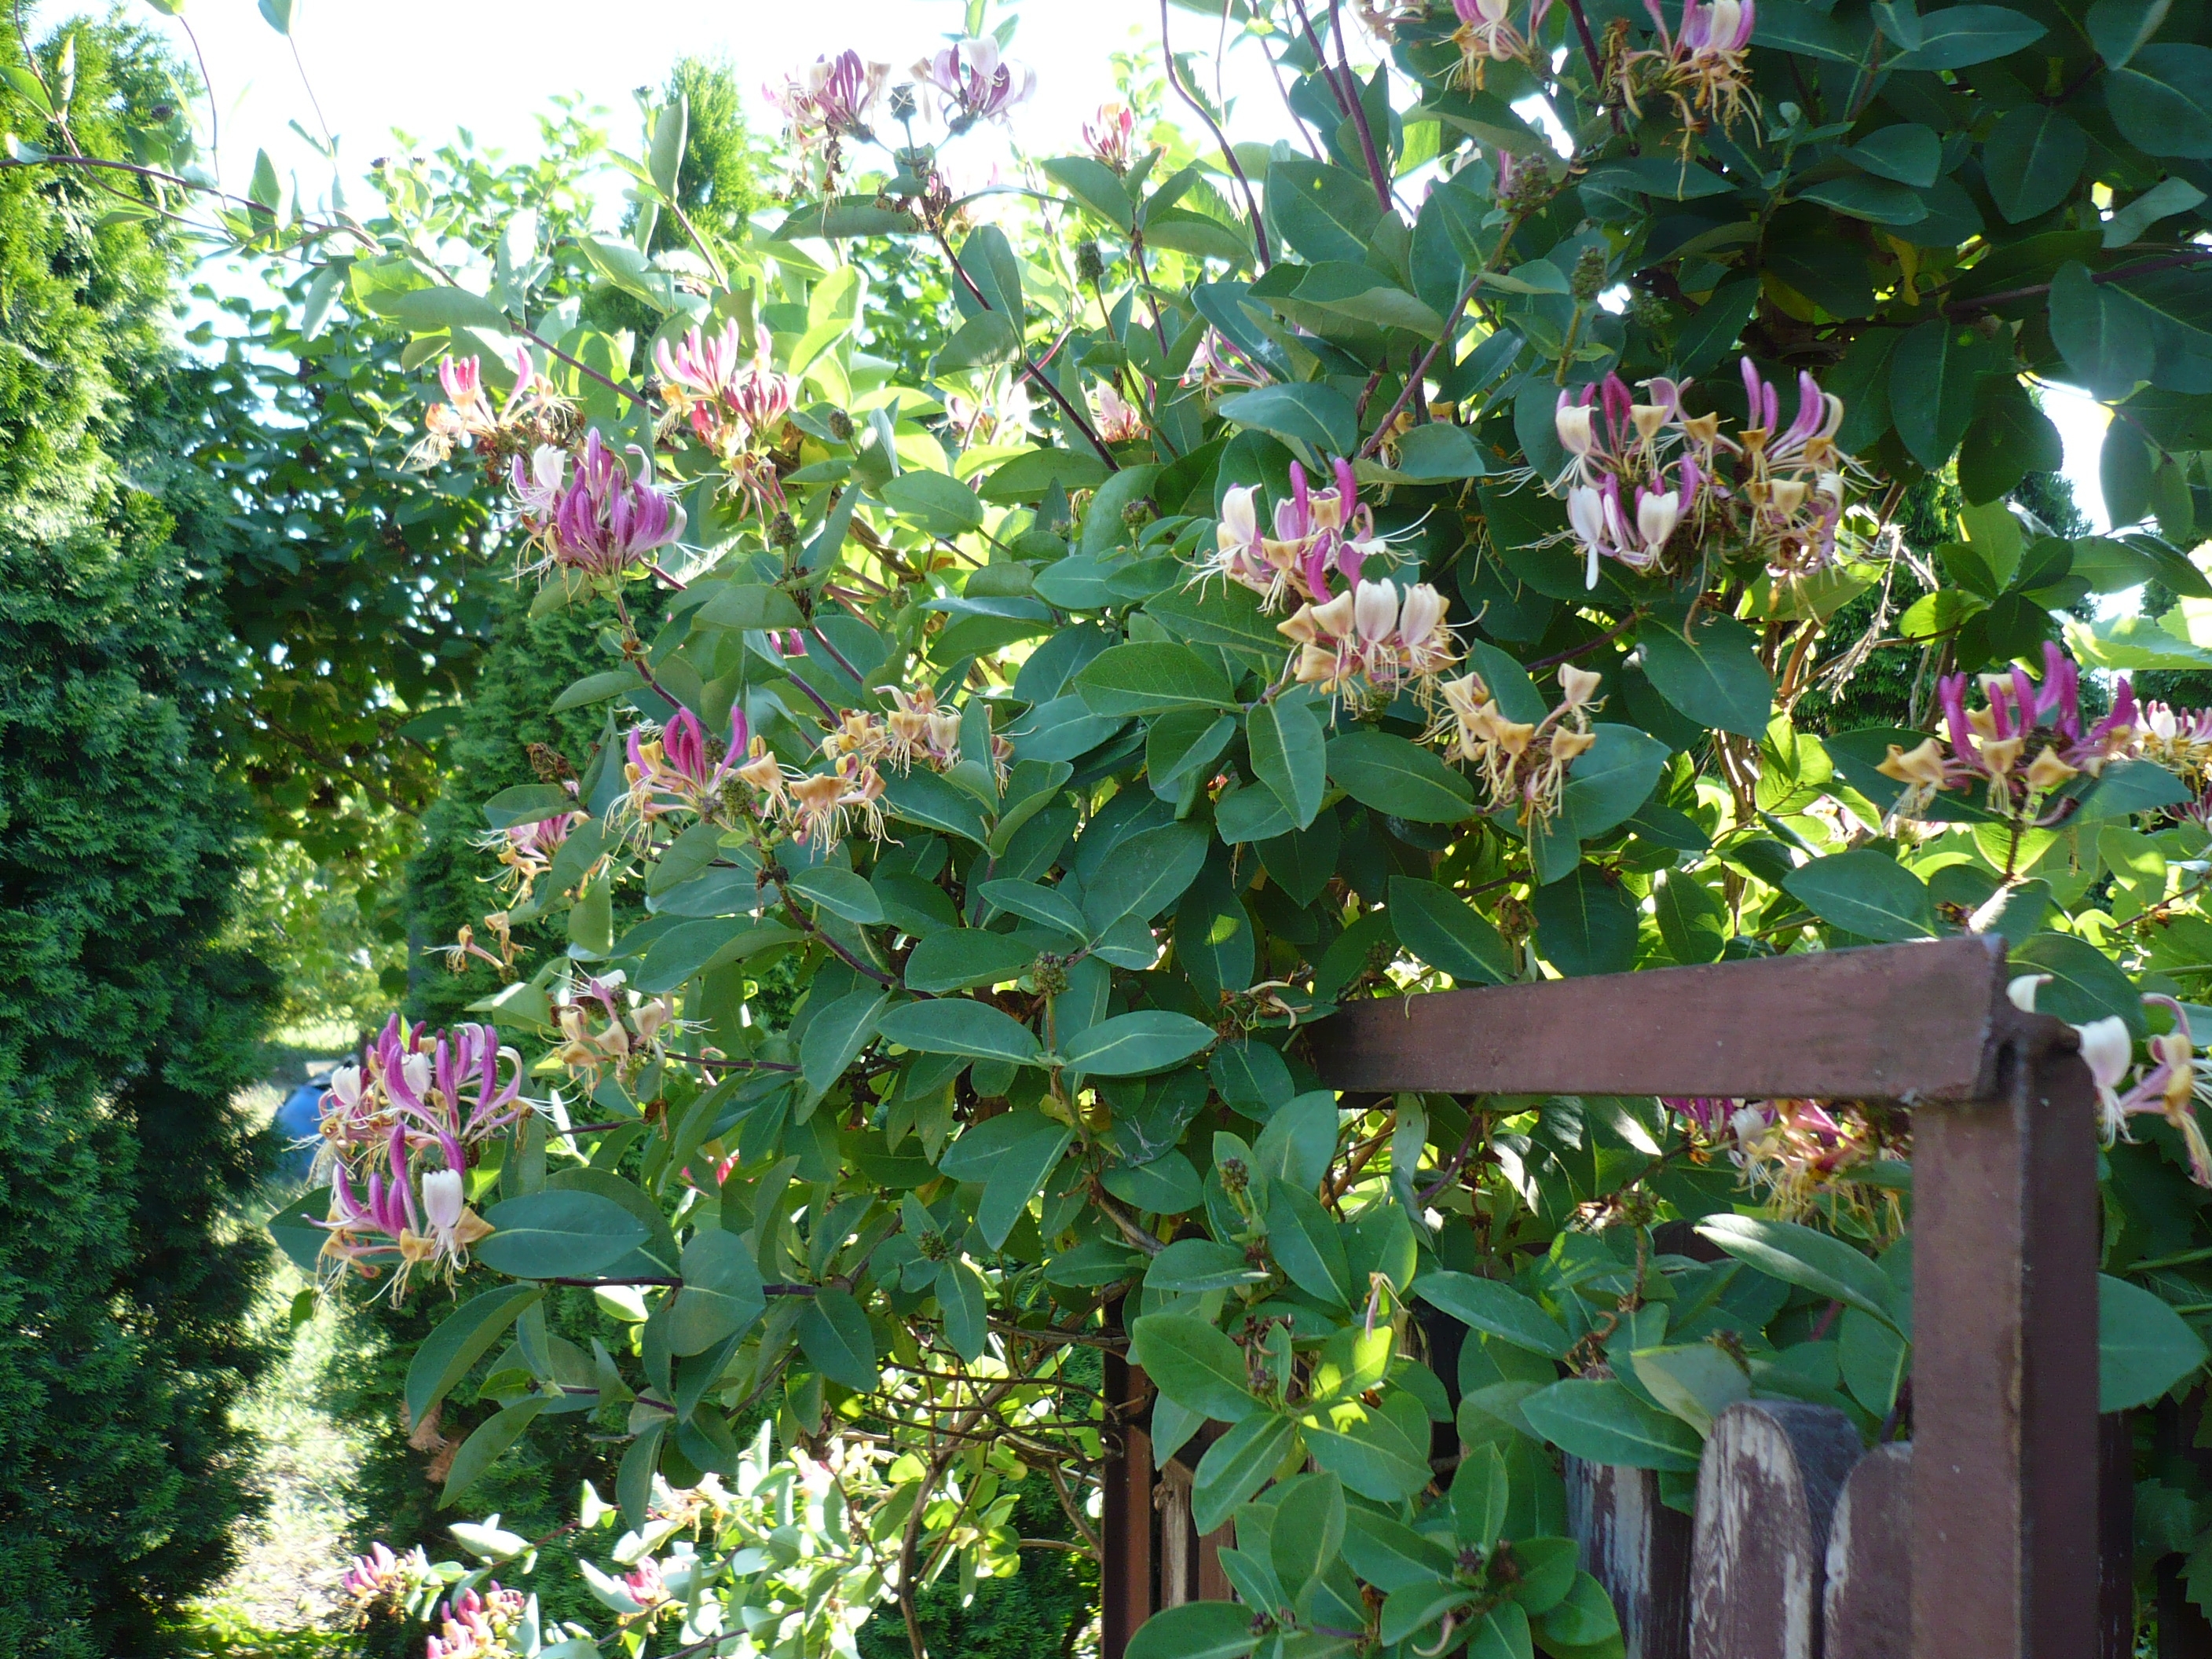
flower, plant, woody plant, terrestrial plant, groundcover, tree, shrub, flowering plant, annual plant, garden, subshrub, buddleia, impatiens